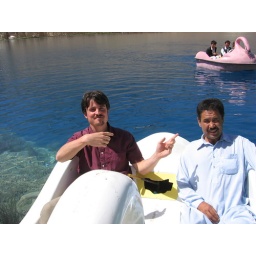
Havin' fun in a swan boat